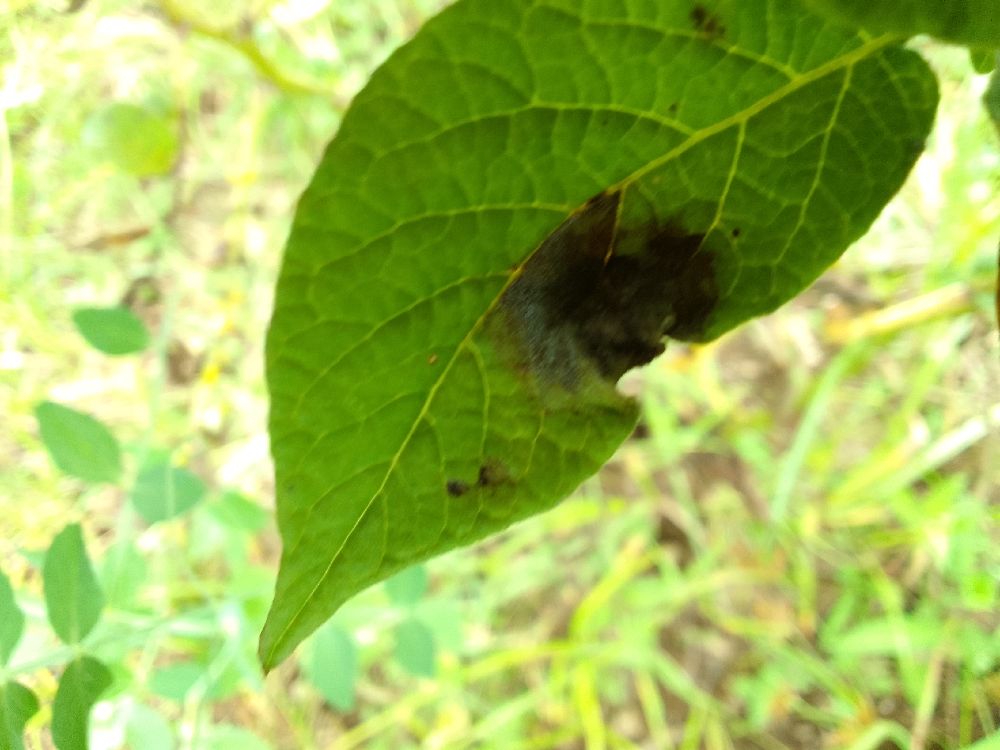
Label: Late blight